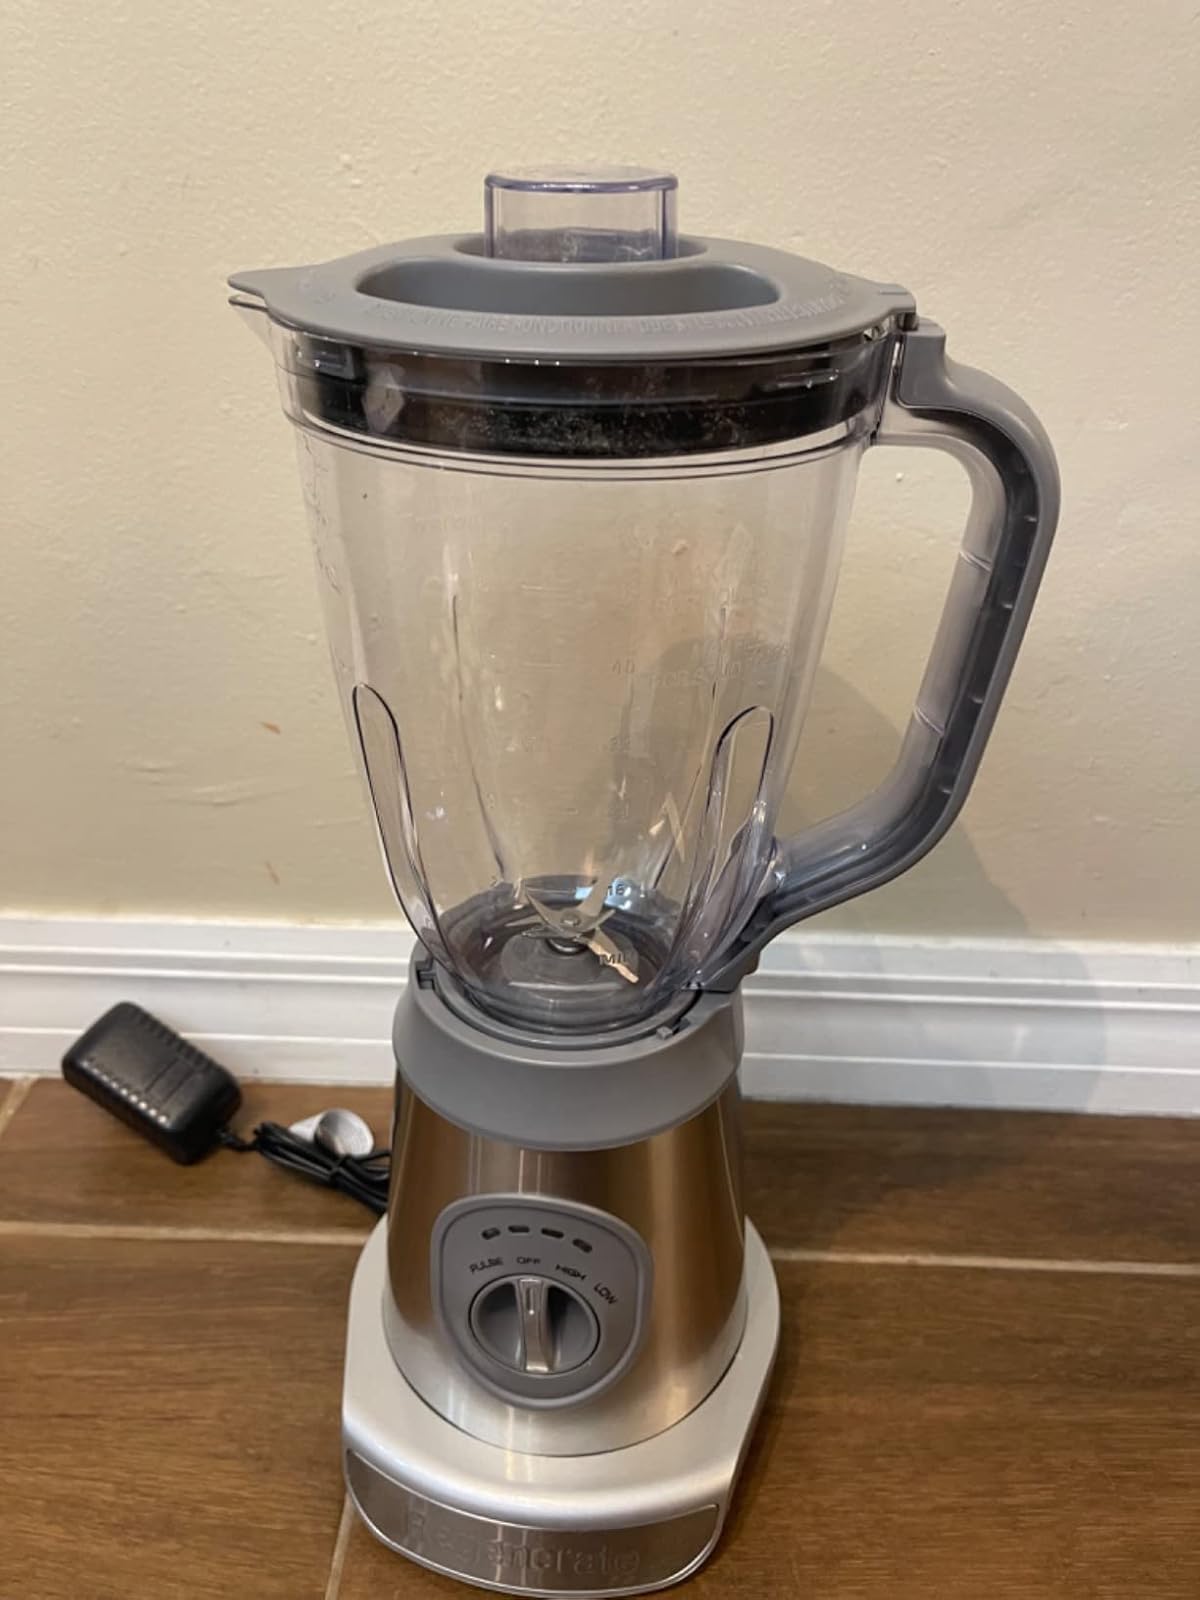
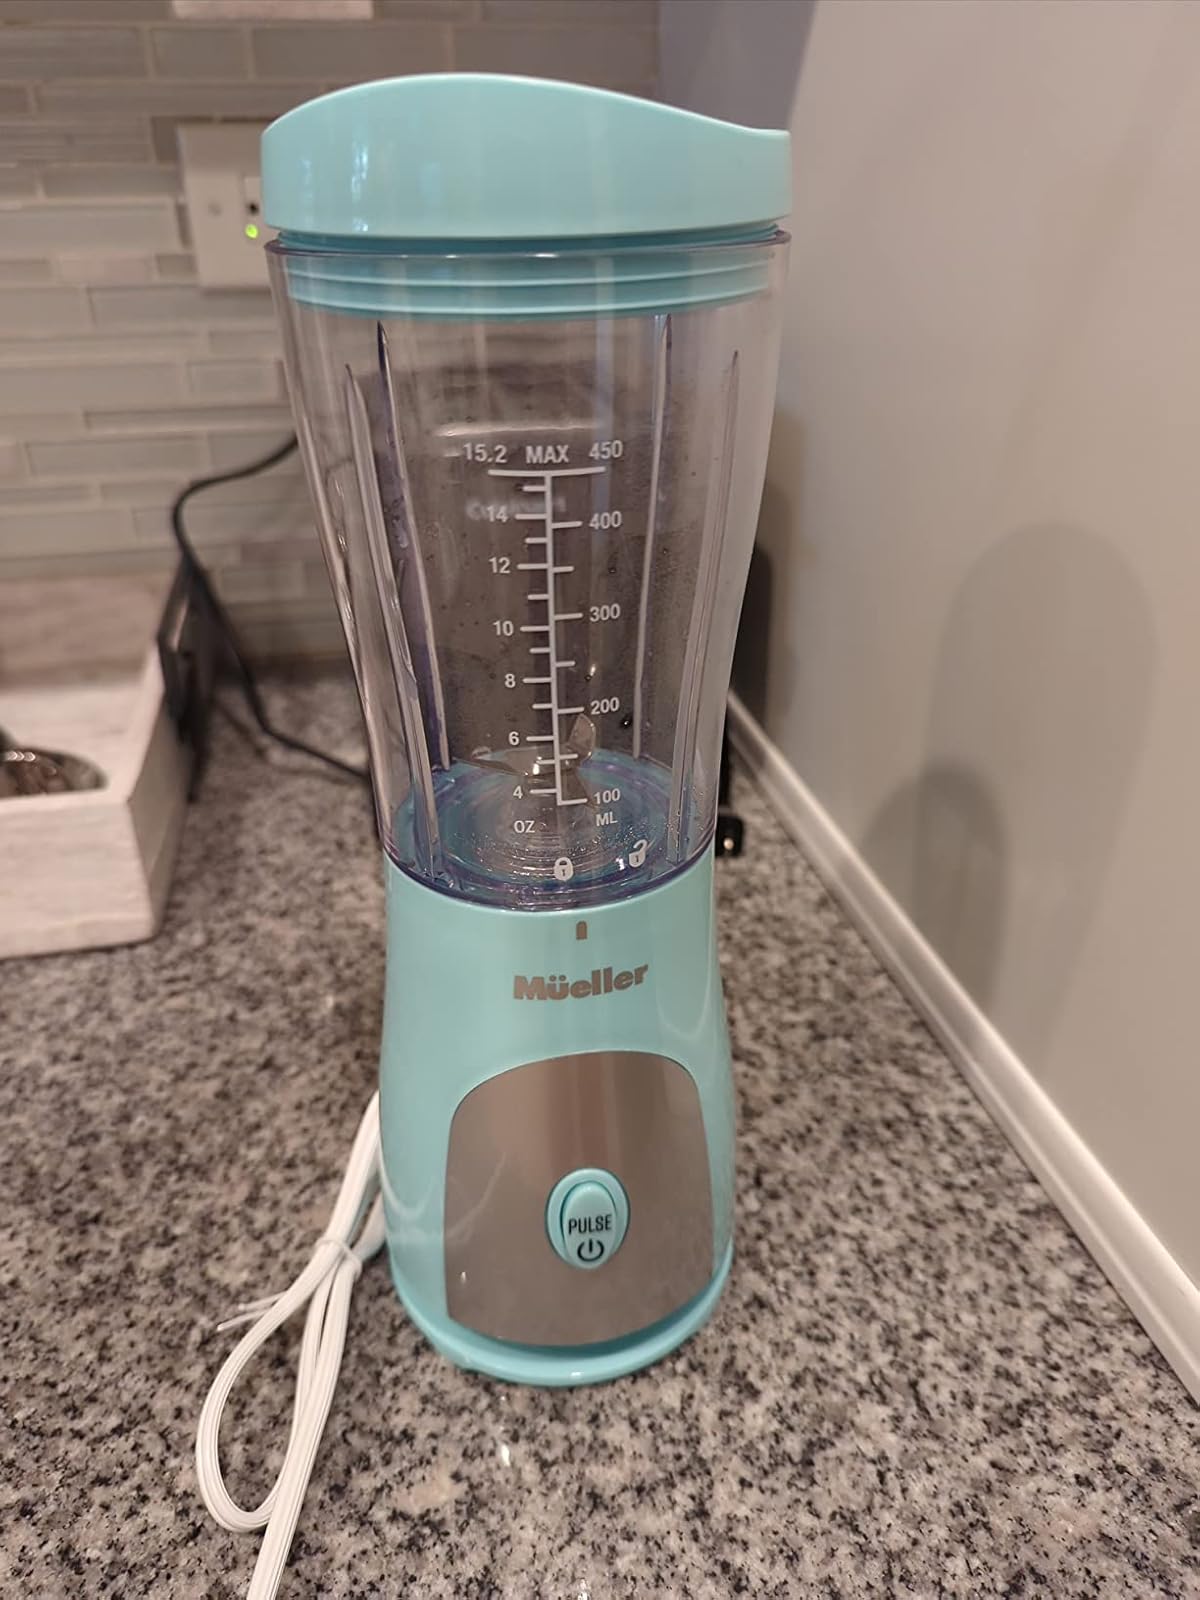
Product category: items_blender
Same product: no